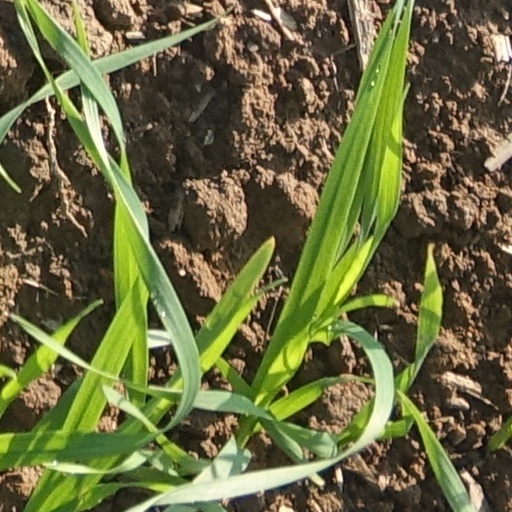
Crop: wheat